Juan Bautista Fuenmayor

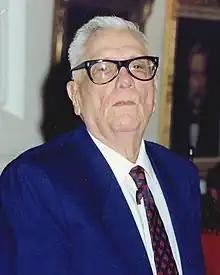
Fuenmayor in 1991

Juan Bautista Fuenmayor Rivera (28 September 1905 – 19 May 1998) was a Venezuelan politician, lawyer, university professor and historian. He was general secretary of the Communist Party of Venezuela (1937–1946) and rector of the University of Santa María University (1977–1989).